Kul Tigin

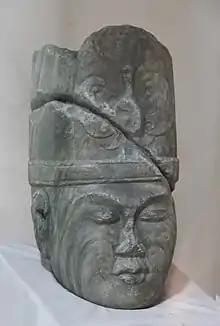
Bust of Kul Tigin found at the burial site, in Khashaat, Arkhangai Province, Orkhon River valley. Located in the National Museum of Mongolia.

Kul Tigin (Pinyin: Quètèqín, Wade–Giles: chüeh-t'e-ch'in, AD 684–731) was a general and a prince of the Second Turkic Khaganate.